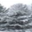
Label: pine_tree